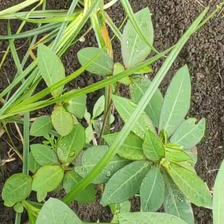
Weed species: Moti_dudhi(Euphorbia_geneculata_L)